Margaret of Navarre

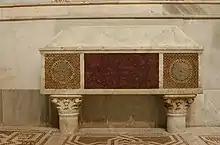
Tomb of Margaret in Monreale Cathedral

Margaret lived until 1183, endowing as her legacy a Benedictine abbey at the site of Santa Maria in Maniace, constructed by Giorgio Maniace over a century prior, and a church at San Marco d'Alunzio, Robert Guiscard's first castle in Sicily. She is buried in Monreale Cathedral in Palermo.